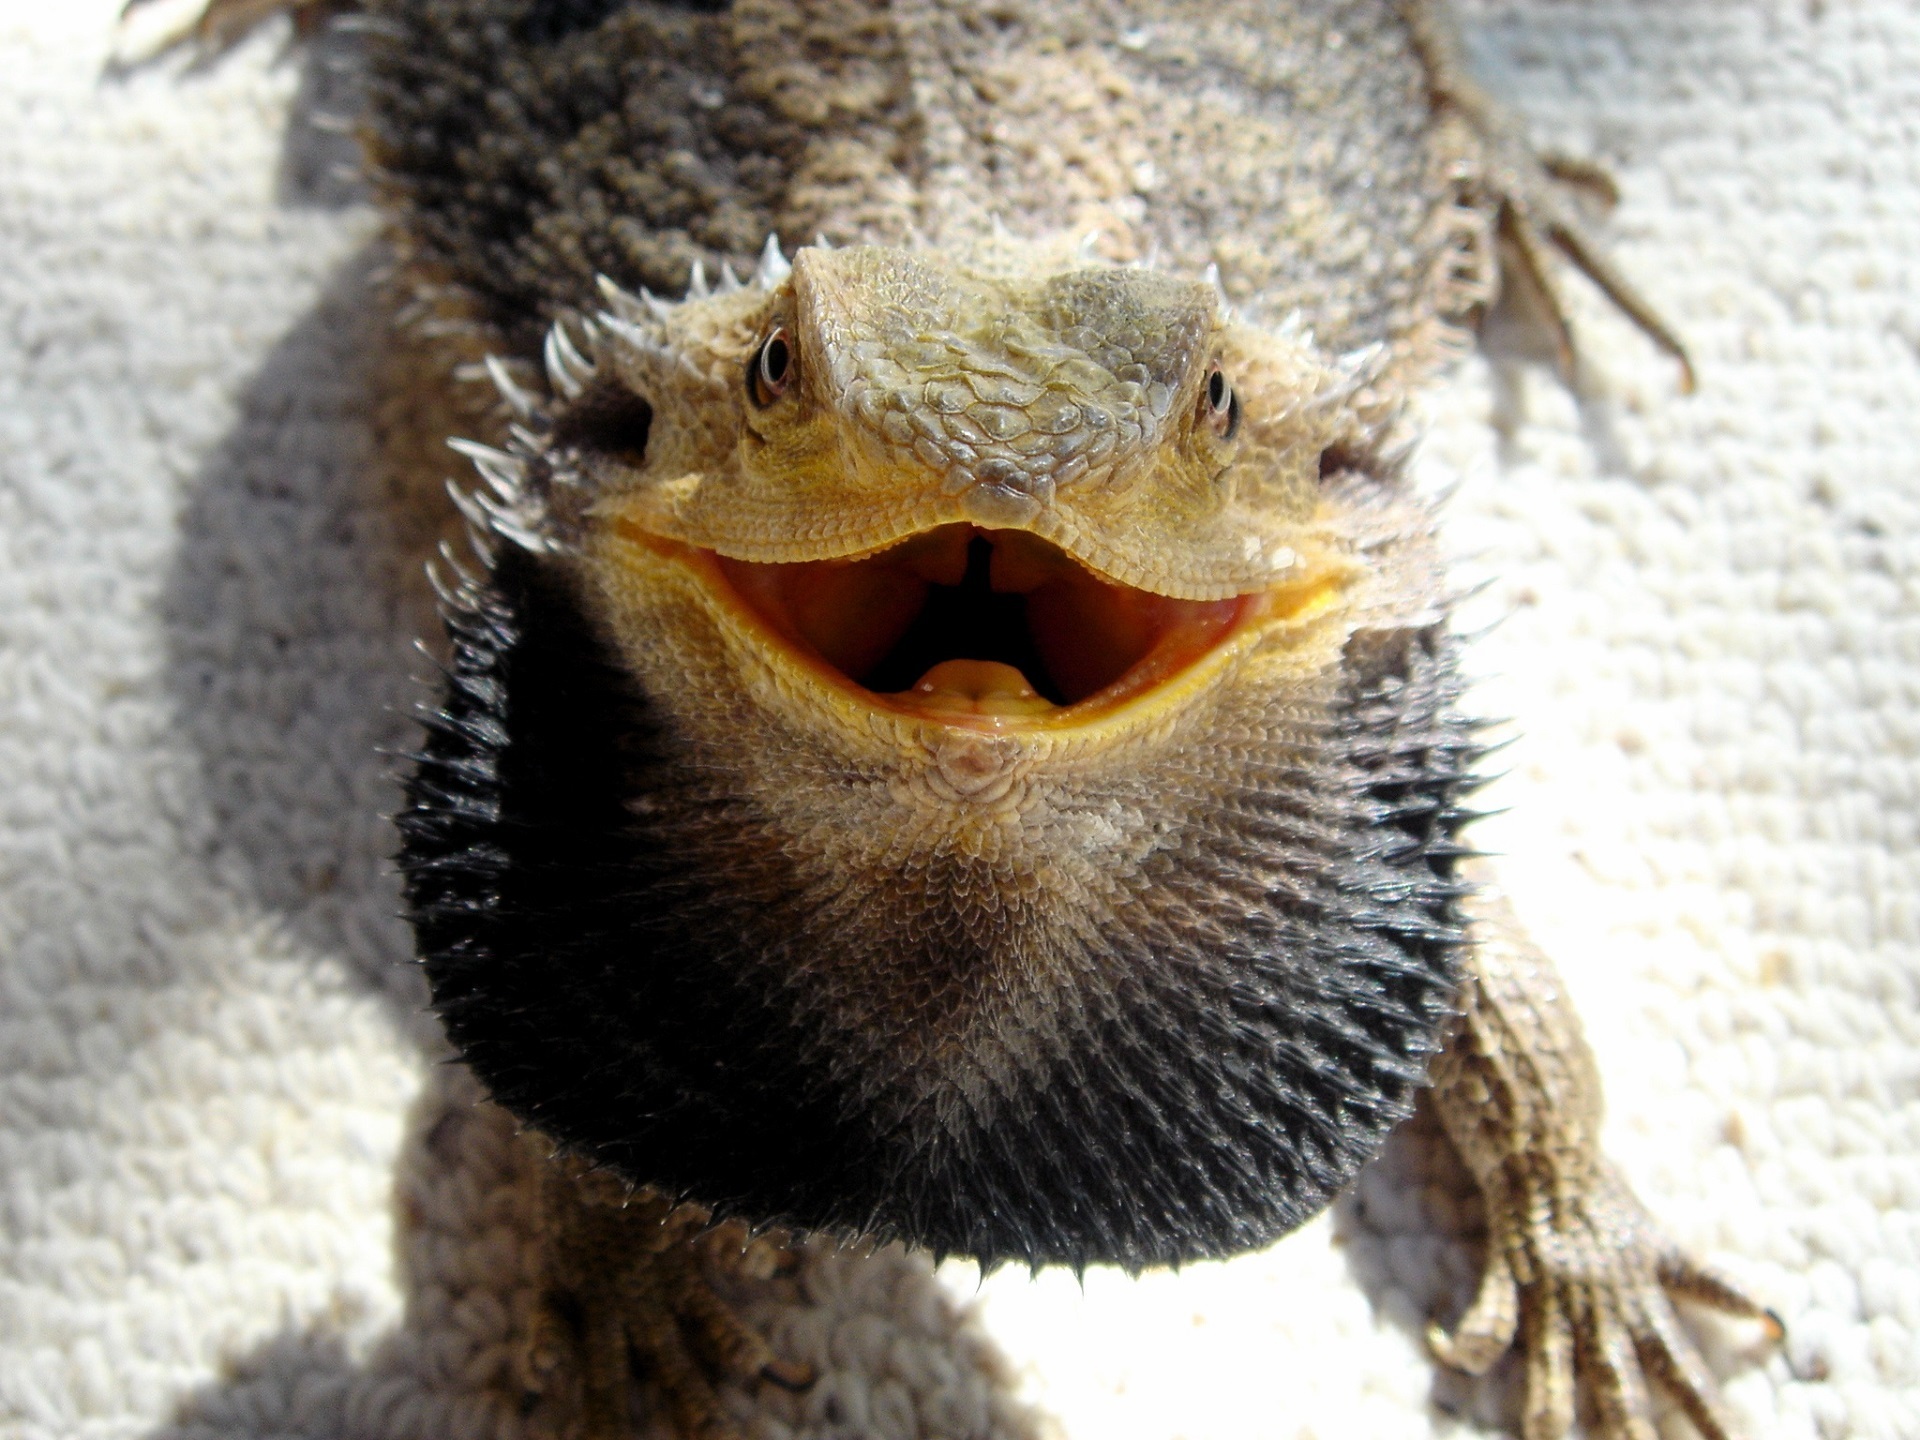
nature, wildlife, portrait, tropical, macro, reptile, scale, fauna, lizard, beard, bearded dragon, close up, eye, head, vertebrate, angry, macro photography, agamidae, pogona, scaled reptile